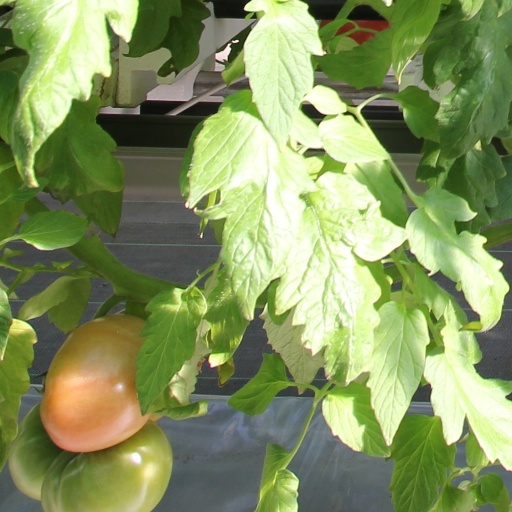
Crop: tomato